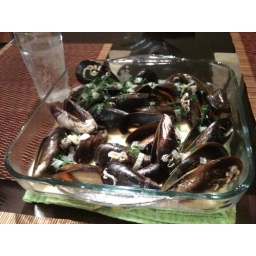
Mussels, and sparkling water as the bottle of cava earlier in the day was enough...